Lom (Most District)

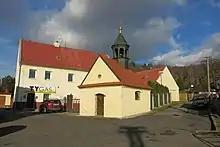
Chapel of the Holy Trinity

The main landmark of Lom is the Church of the Sacred Heart. It was built in the Neo-Renaissance style in 1888.